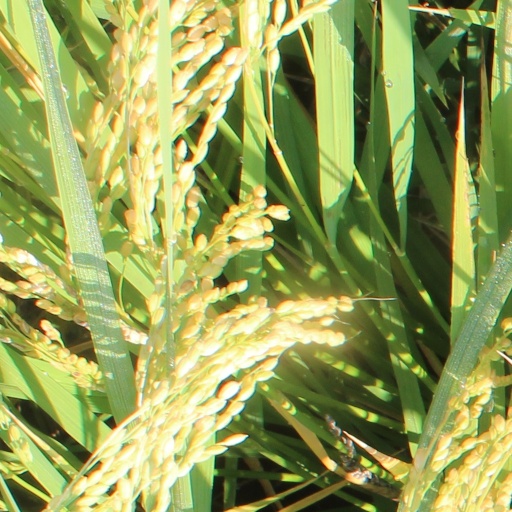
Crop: rice